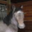
Label: horse